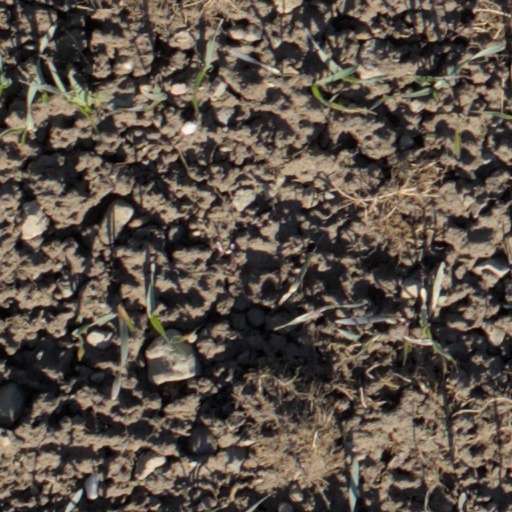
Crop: wheat